Ricardo Cruz (singer)

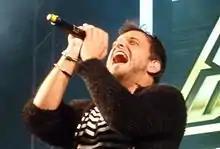
Cruz performing at Anime Friends 2016

Ricardo Schiesari Barreto Cruz (born January 12, 1982) is a Brazilian singer-songwriter and journalist known for his performances of anime theme songs in Brazil as well being a semi-regular member of the Anison band JAM Project. He regularly tours with the band whenever they visit Latin America, and is also featured on several of the group's singles beginning with the B-side of 2005's "Meikyū no Prisoner".